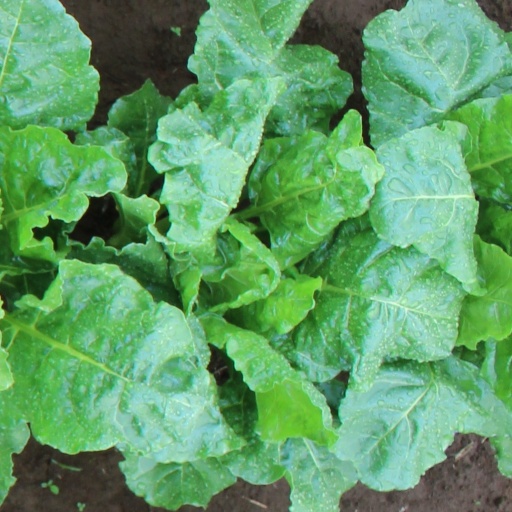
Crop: sugar beet